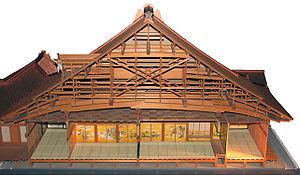
Le château d’Edo, également appelé « château de Chiyoda », est un château sur terrain plat construit en 1457 par Ōta Dōkan. Il fait aujourd'hui partie du palais impérial de Tokyo et se trouve dans l’arrondissement spécial de Chiyoda, à Tokyo, ville alors désignée sous le nom d'Edo, dans le district de Toshima, dans la province de Musashi. C’est ici que Tokugawa Ieyasu a établi le shogunat Tokugawa. C'était la résidence du shogun et l'emplacement du shogunat, et il servit également de capitale militaire pendant la période Edo de l'histoire japonaise. Après la démission du shogun Tokugawa Yoshinobu et la restauration de Meiji, il devint le palais impérial de Tokyo. Quelques douves, murs et remparts du château original subsistent encore de nos jours. Cependant, les terrains étaient bien plus étendus pendant la période Edo, avec la gare de Tokyo et la section Marunouchi de la ville situées à l’intérieur de la limite qu’est le fossé le plus extérieur. Il comprend également le parc Kitanomaru, le Nippon Budokan et d’autres monuments environnants.